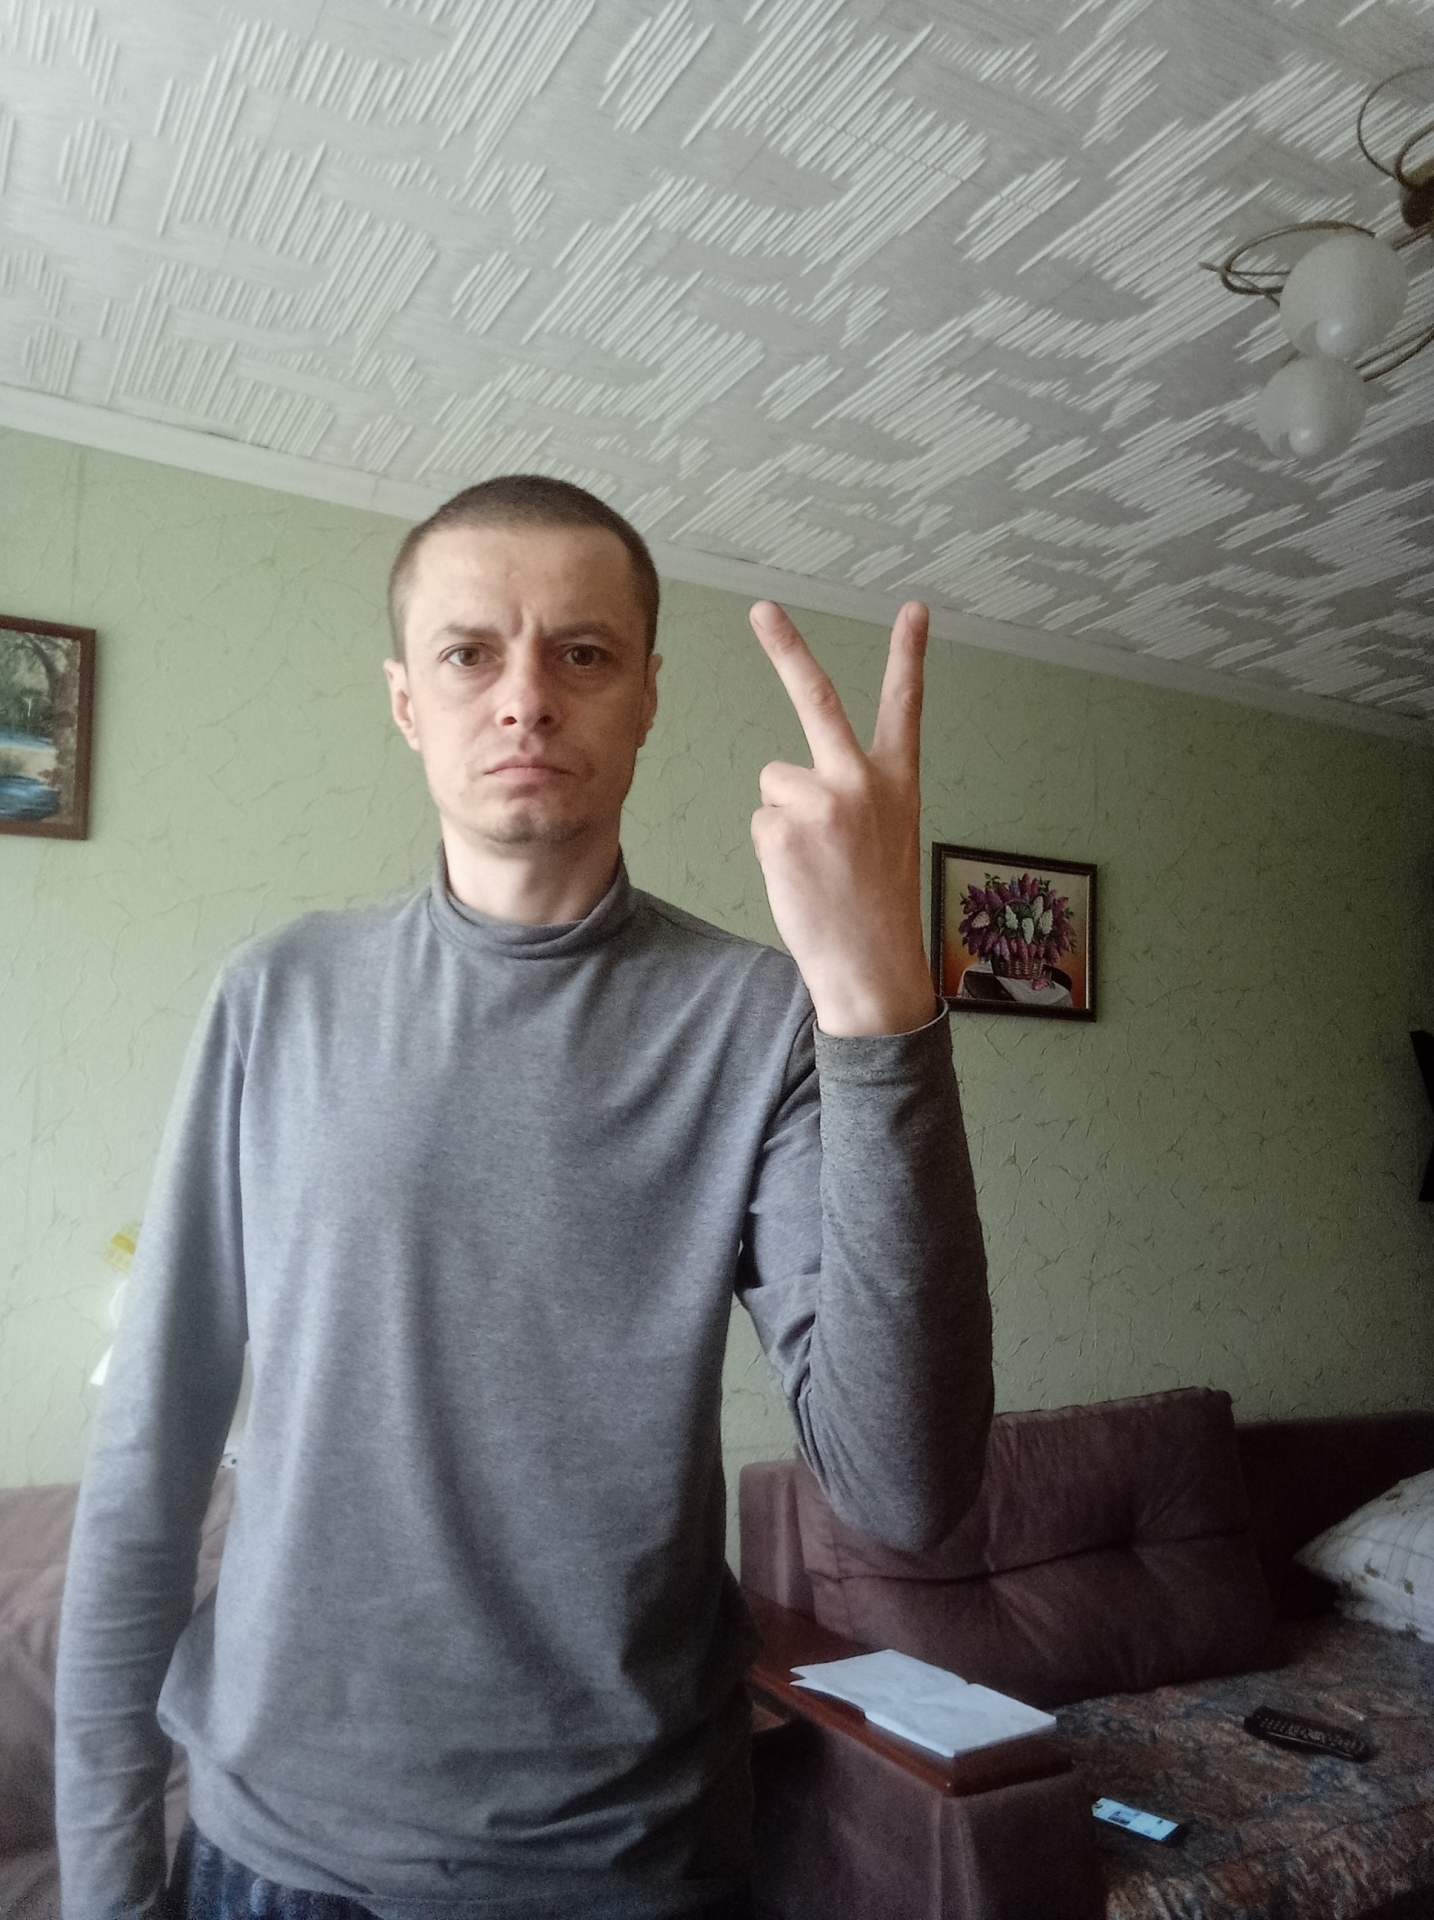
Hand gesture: peace_inverted